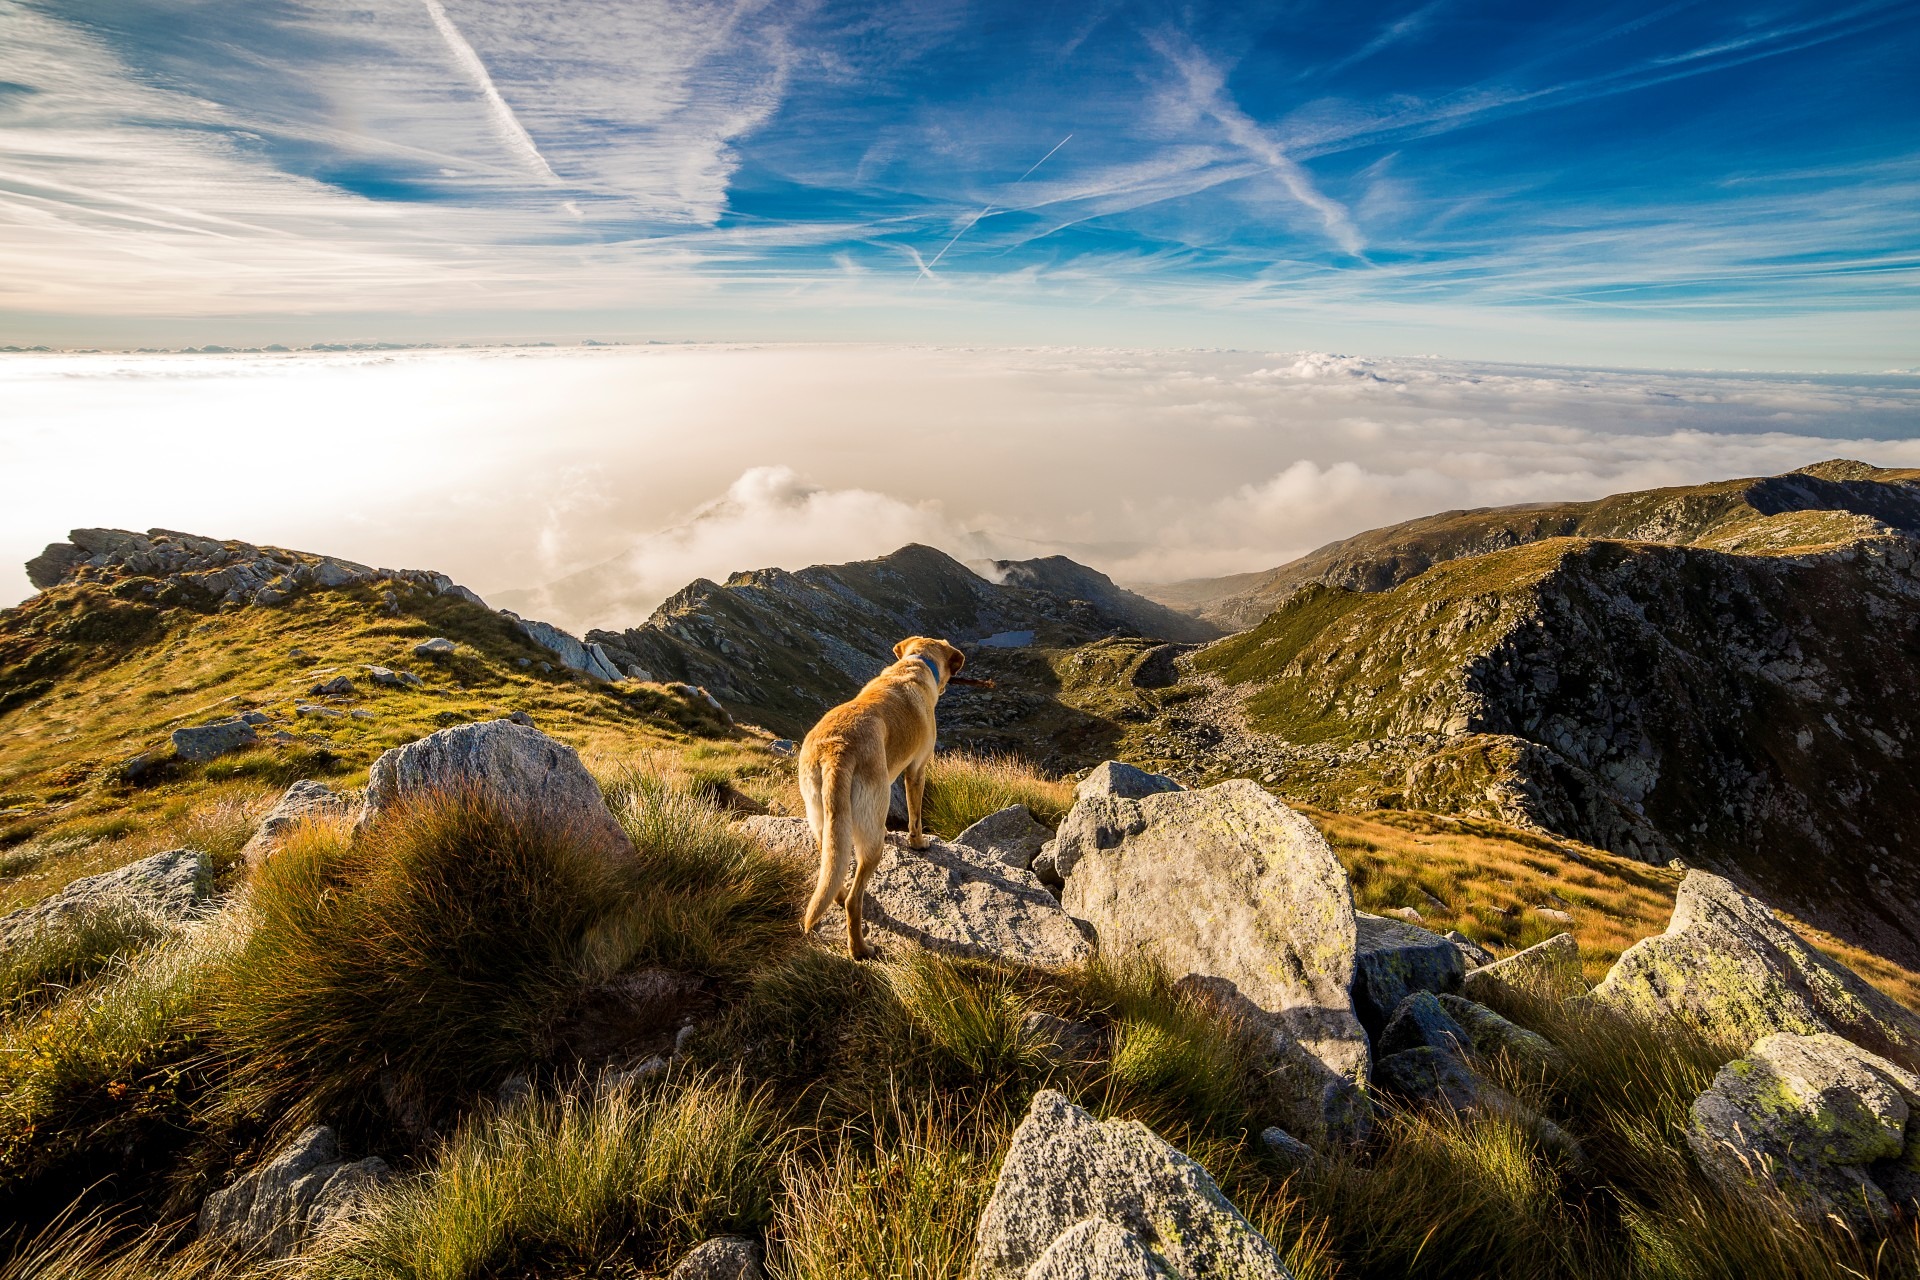
landscape, sea, coast, nature, rock, horizon, wilderness, mountain, cloud, sky, sunlight, hill, dog, valley, mountain range, cliff, reflection, terrain, ridge, summit, clouds, alps, plateau, fell, meteorological phenomenon, geographical feature, mountainous landforms, mombarone, andrate